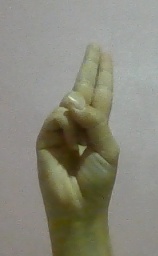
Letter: taa